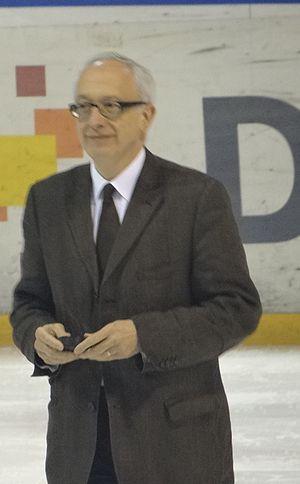
Yvon Robert lors d'un match de hockey à Rouen le 29 mars 2013
Les élections municipales ont eu lieu les 23 et 30 mars 2014 à Rouen. Elles sont remportées, à l'issue du second tour, par la coalition de gauche menée par le maire sortant de la ville, Yvon Robert, réélu à son poste le 5 avril 2014 par le nouveau conseil municipal.
Les élections municipales de 2020 visent à procéder au renouvellement du conseil municipal de la capitale administrative de la Normandie, qui est suivi de l'élection, par les membres dudit conseil renouvelé, du maire de Rouen. Comme dans toutes les communes de 1 000 habitants et plus, les élections sont municipales et intercommunales. Chaque bulletin de vote comporte deux listes : une liste de candidats aux seules élections municipales et une liste de ceux également candidats au conseil métropolitain. Le premier tour a lieu le 15 mars 2020. Le second tour, initialement prévu le 22 mars suivant, est reporté en raison de la pandémie de Covid-19 en France.
Yvon Robert, né le 10 novembre 1949 à Fort-de-France, est un homme politique français, membre du Parti socialiste et maire de Rouen à deux reprises, entre 1995 et 2001 et de 2012 à 2020.
La métropole Rouen Normandie est une métropole française située dans le département de la Seine-Maritime, en région Normandie.